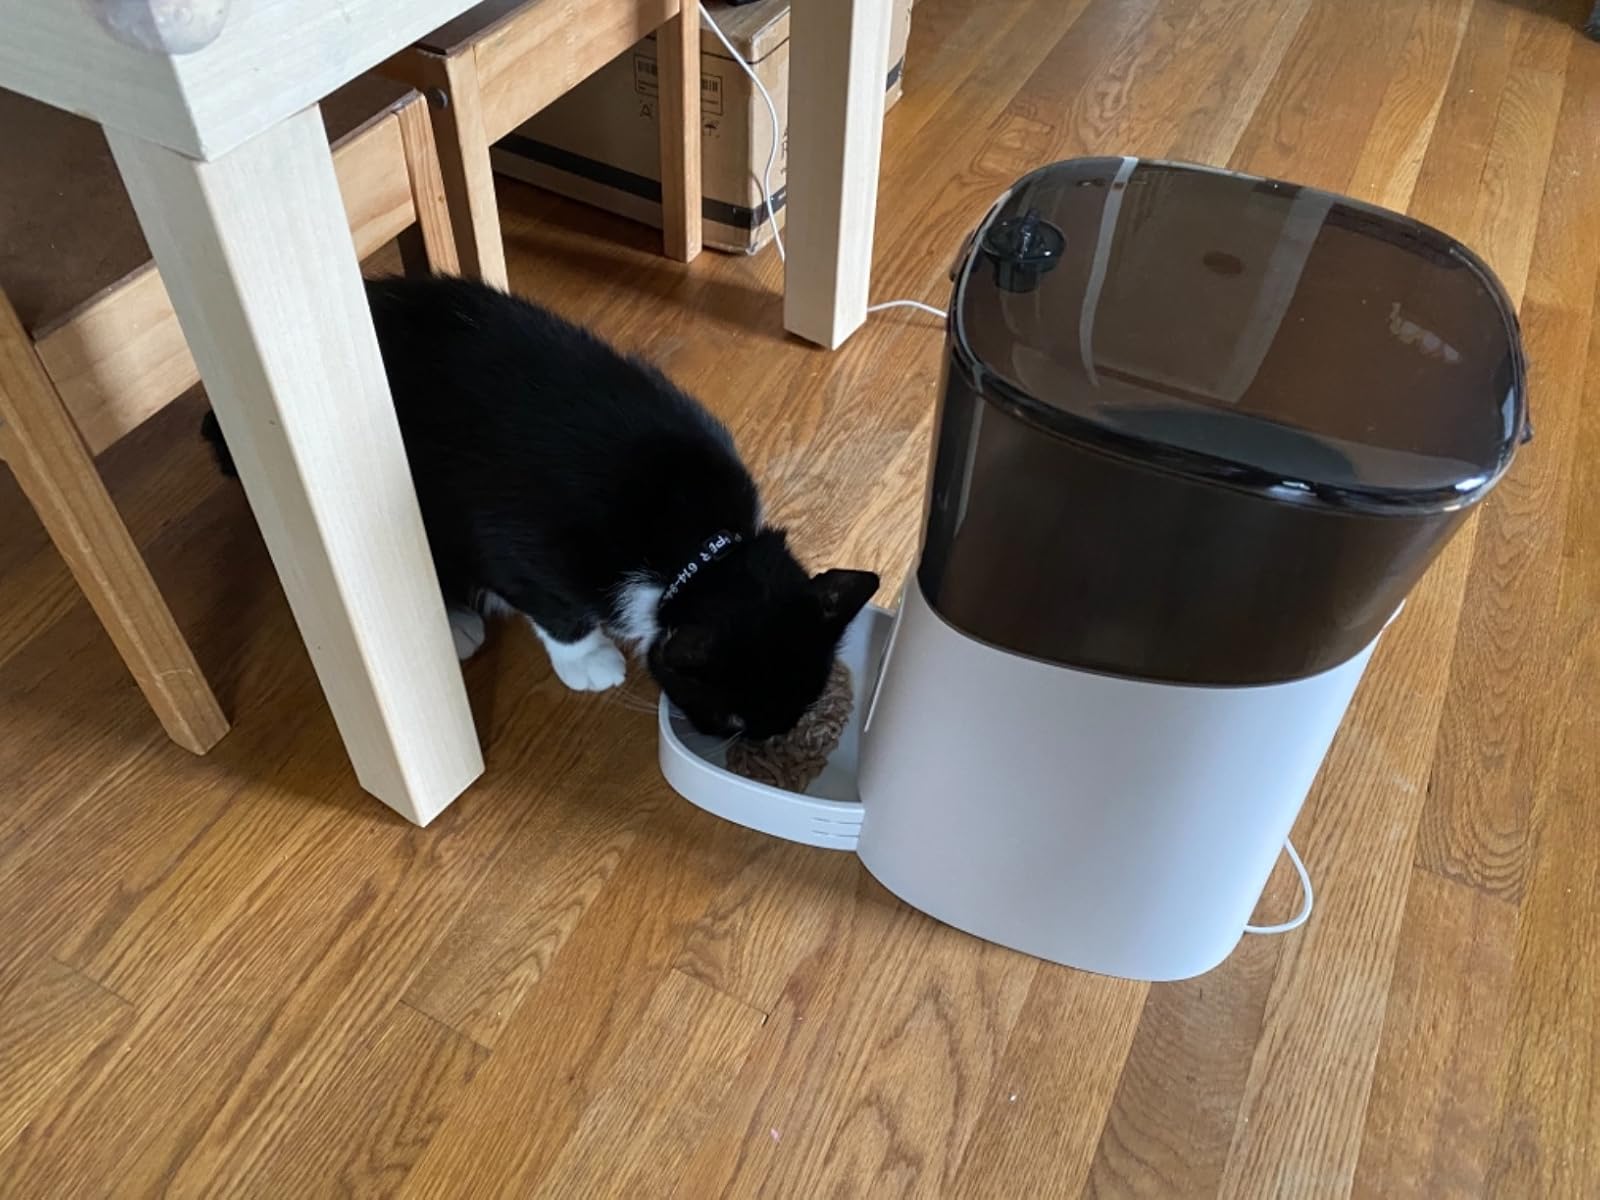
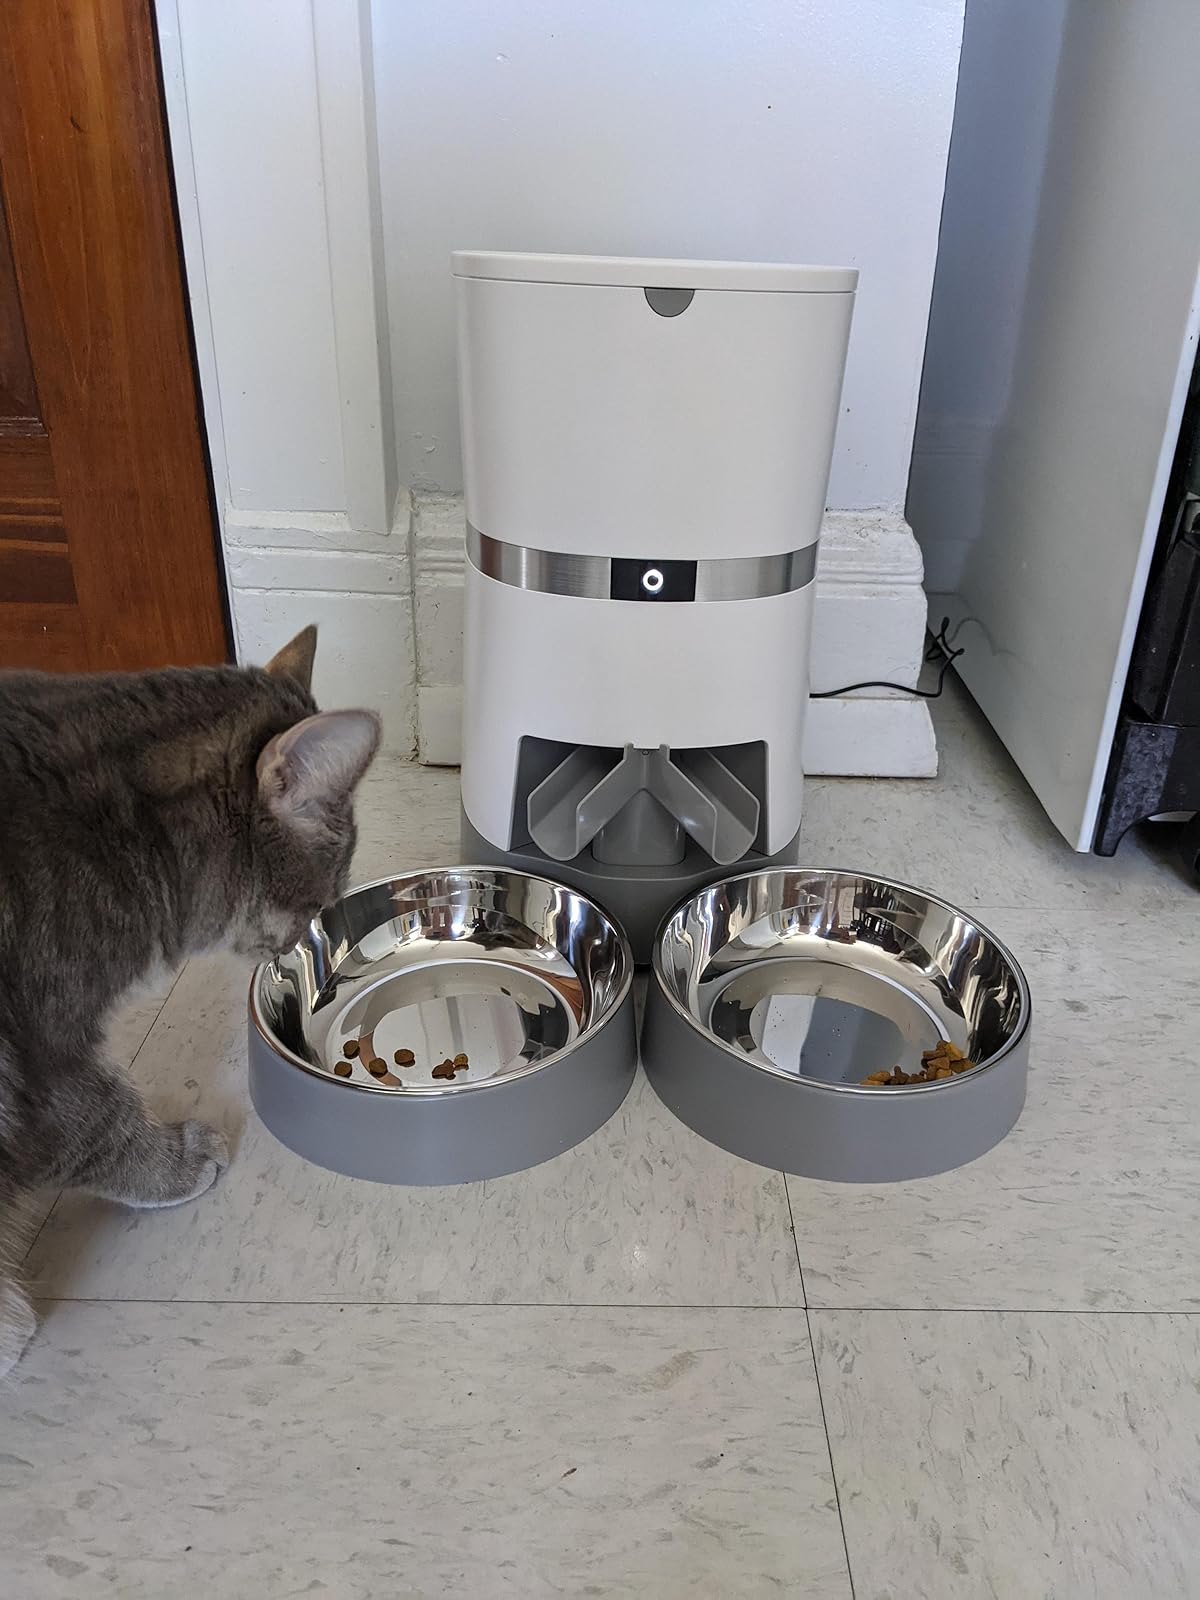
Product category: items_feeder
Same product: no